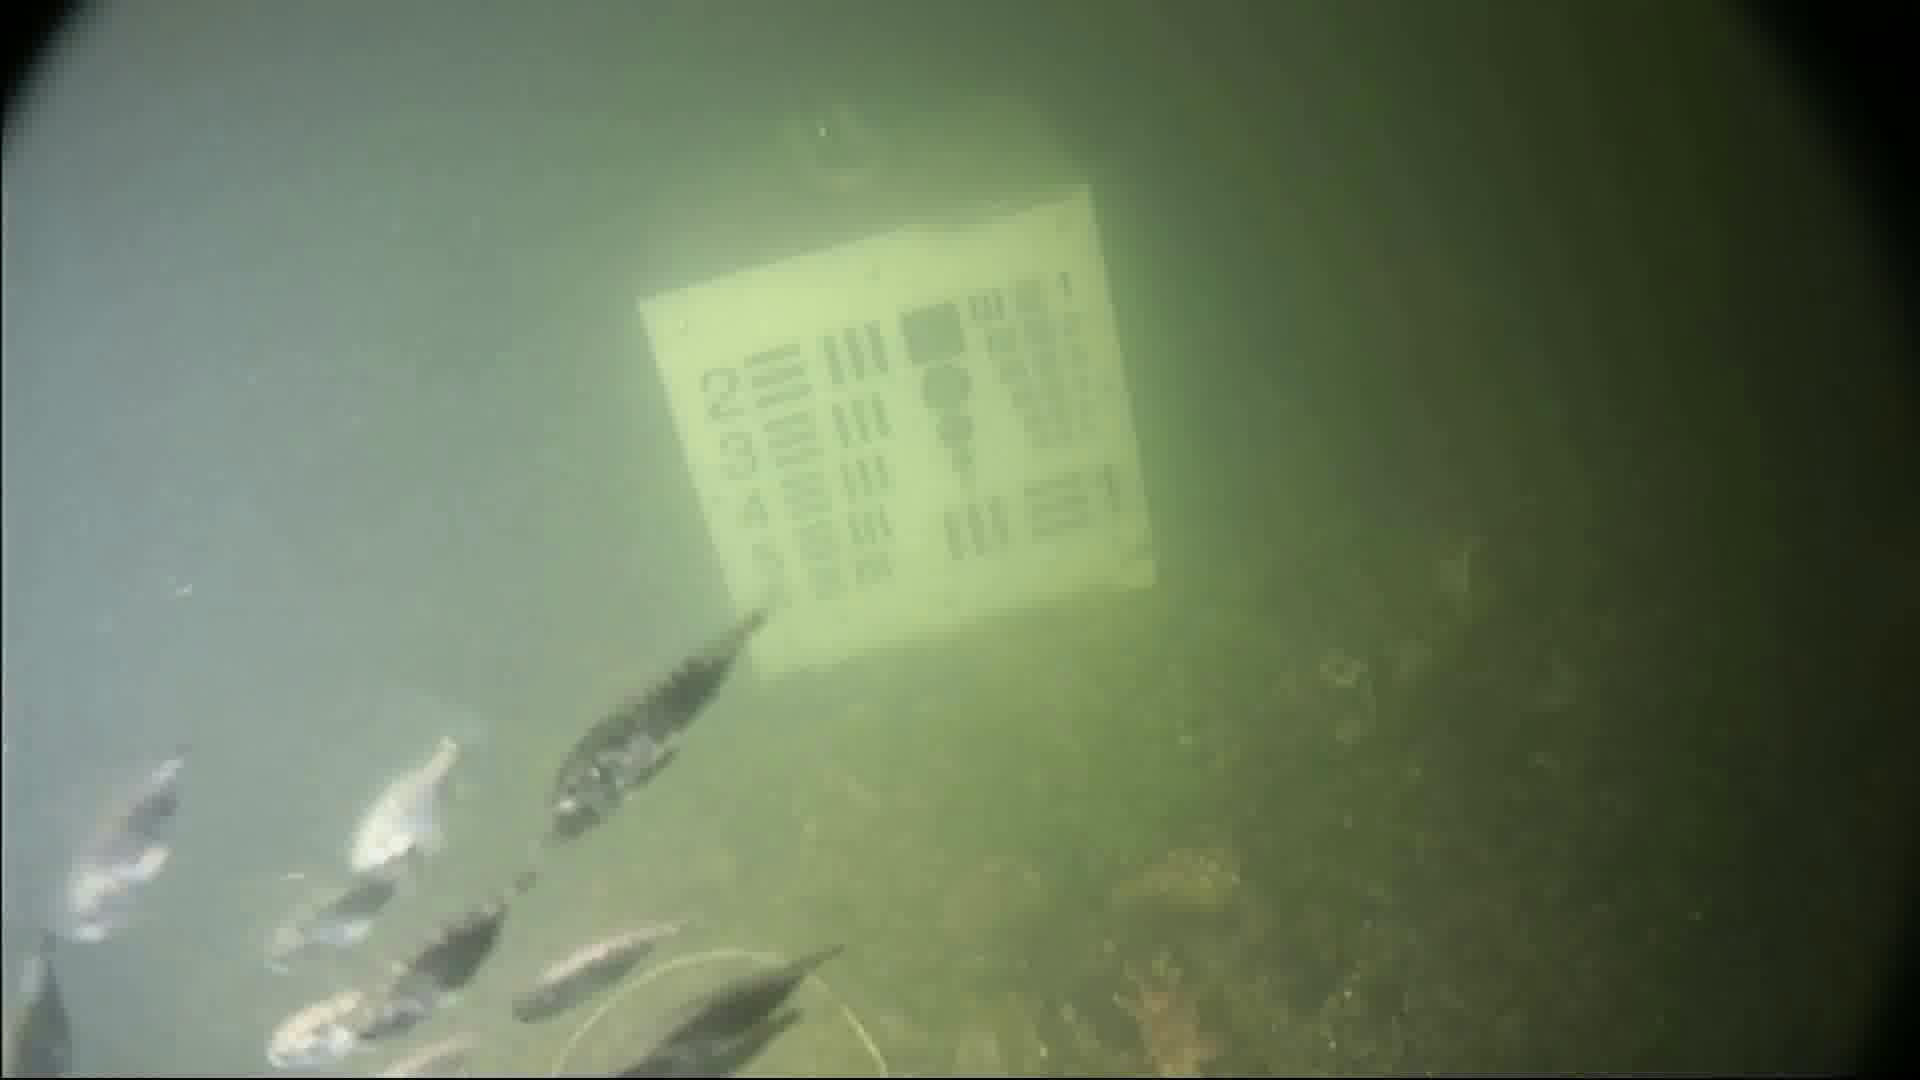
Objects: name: small_fish
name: starfish